Tree of life

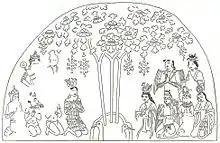
Manichaeans worshiping the Tree of Life in the Realm of Light. Mid 9th – early 11th century.

In the Avestan literature and Iranian mythology, there are several sacred vegetal icons related to life, eternality and cure, such as Amesha Spenta; Ameretat, the guardian of plants and goddess of trees and immortality; Gaokerena or white haoma, a tree that its vivacity would certify continuance of life in the universe; the bas tokhmak, a tree with remedial attribute, retentive of all herbal seeds, and destroyer of sorrow; Mashya and Mashyana, the parents of the human race; barsom, copped offshoots of pomegranate, gaz ("Tamarix gallica"), or haoma that Zoroastrians use in their rituals; and haoma, a plant, unknown today, that was the source of sacred potable.